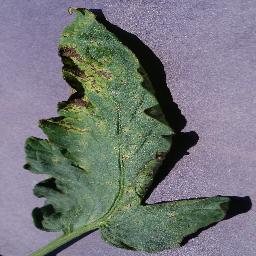
Label: Tomato___Septoria_leaf_spot